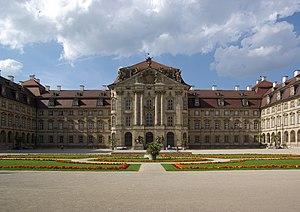
Le château-Weißenstein, édifié à Pommersfelden près de Bamberg, entre 1711 et 1718, sur ordre de Lothar Franz von Schönborn, prince-évêque de Bamberg et électeur de Mayence, est un des principaux spécimens du style baroque franconien.